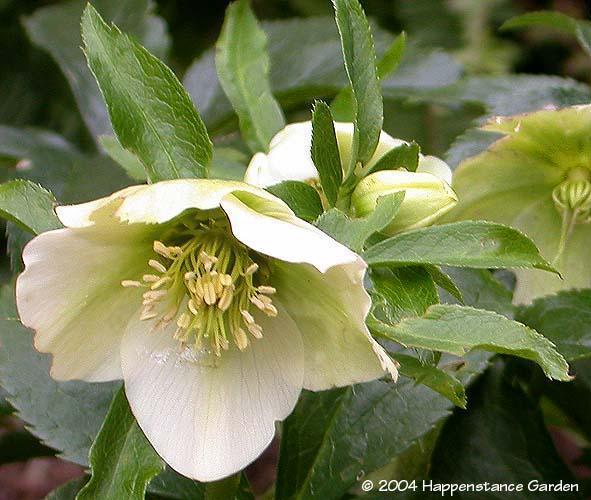
Label: lenten rose